Loch an Iúir

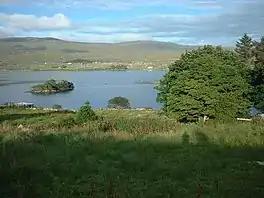
(Lake of the Yew Tree), with "Oilean Iúir" island at left

There is a traditional public house and restaurant known as at the corner of the main road and the Annagry road. There is also a petrol service station with a convenience store opposite the Irish language college building. The Donegal Pens (a pen maker), featured on "Dragon's Den", also operates in the village.